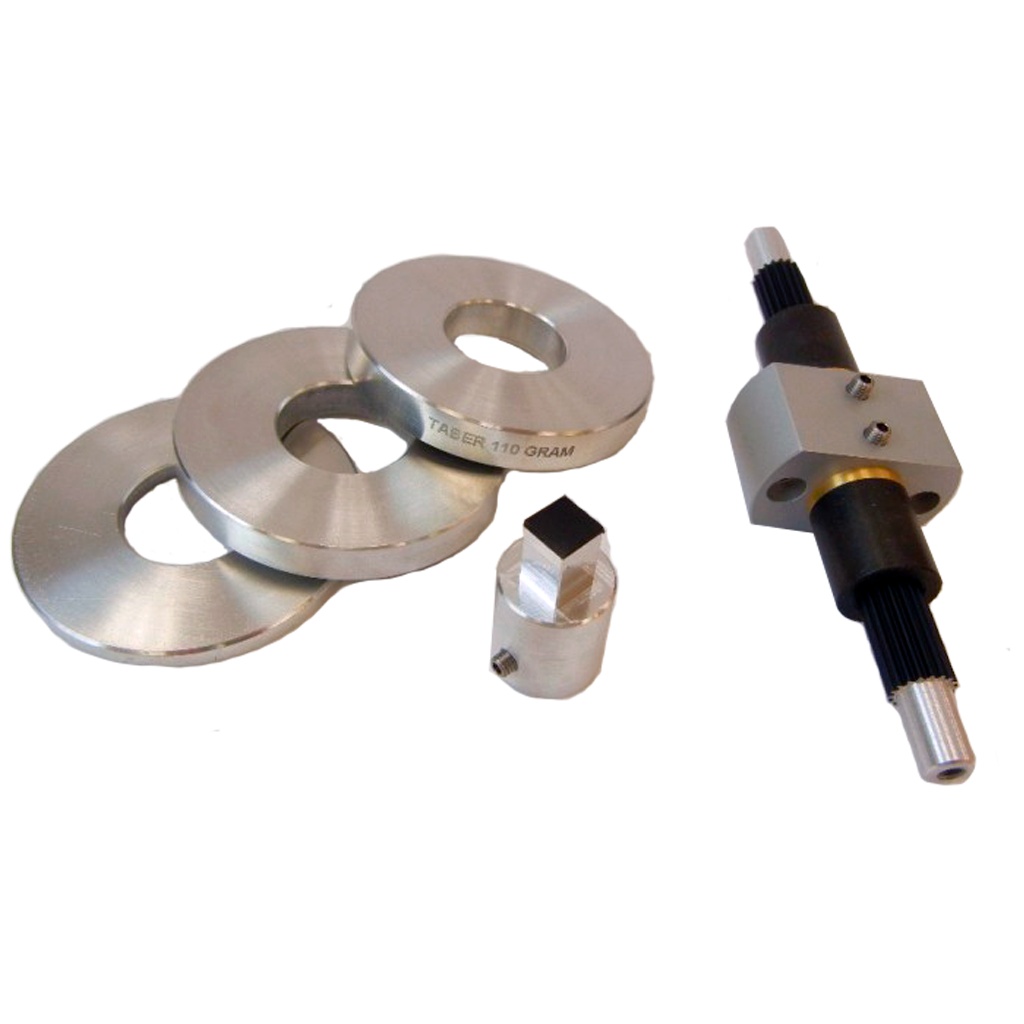
Kit de abrasión por frotamiento de dedos cuadrados de 10 mm
DESCRIPCIÓN FICHA TÉCNICA ACCESORIOS E l kit de abrasión incluye accesorio de dedo cuadrado de 10 mm, eje estriado de aluminio de 150 mm, disco de peso de 50 g y 2 discos de peso de 110 g. El accesorio de dedo cuadrado de 10 mm proporciona un área de contacto cuadrada de 10 mm x 10 mm con una almohadilla de goma resistente y, por lo general, se usa con lana de acero para realizar pruebas de abrasión . Descarga Aquí Accesorios
Brand: exacolor
Category: Hardware > Tool Accessories > Measuring Tool & Sensor Accessories > Multimeter Accessories